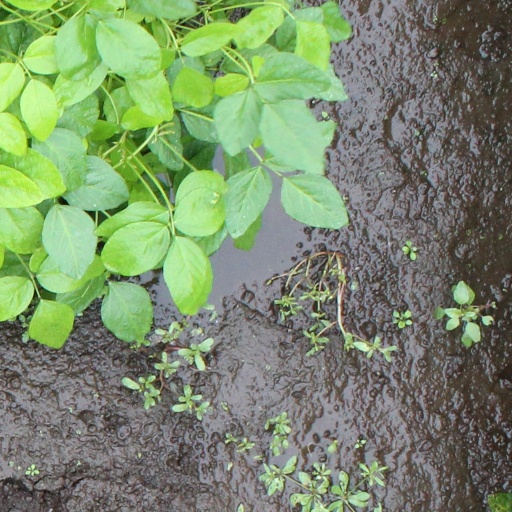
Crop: soybean